Cameraman: The Life and Work of Jack Cardiff

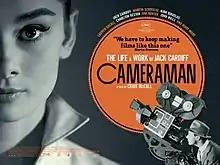
Promotional poster for the film

Cameraman: The Life and Work of Jack Cardiff is a 2010 documentary film that explores the work of the cinematographer Jack Cardiff. It reviews his work and with the input of many of his contemporaries, examines his legacy as one of the most influential film makers in the world and details how he became master of the Technicolor process. The film includes interviews with Cardiff as well as Martin Scorsese, Kirk Douglas, Charlton Heston, Lauren Bacall, Kim Hunter, Kathleen Byron, John Mills, Alan Parker, Richard Fleischer and many others.